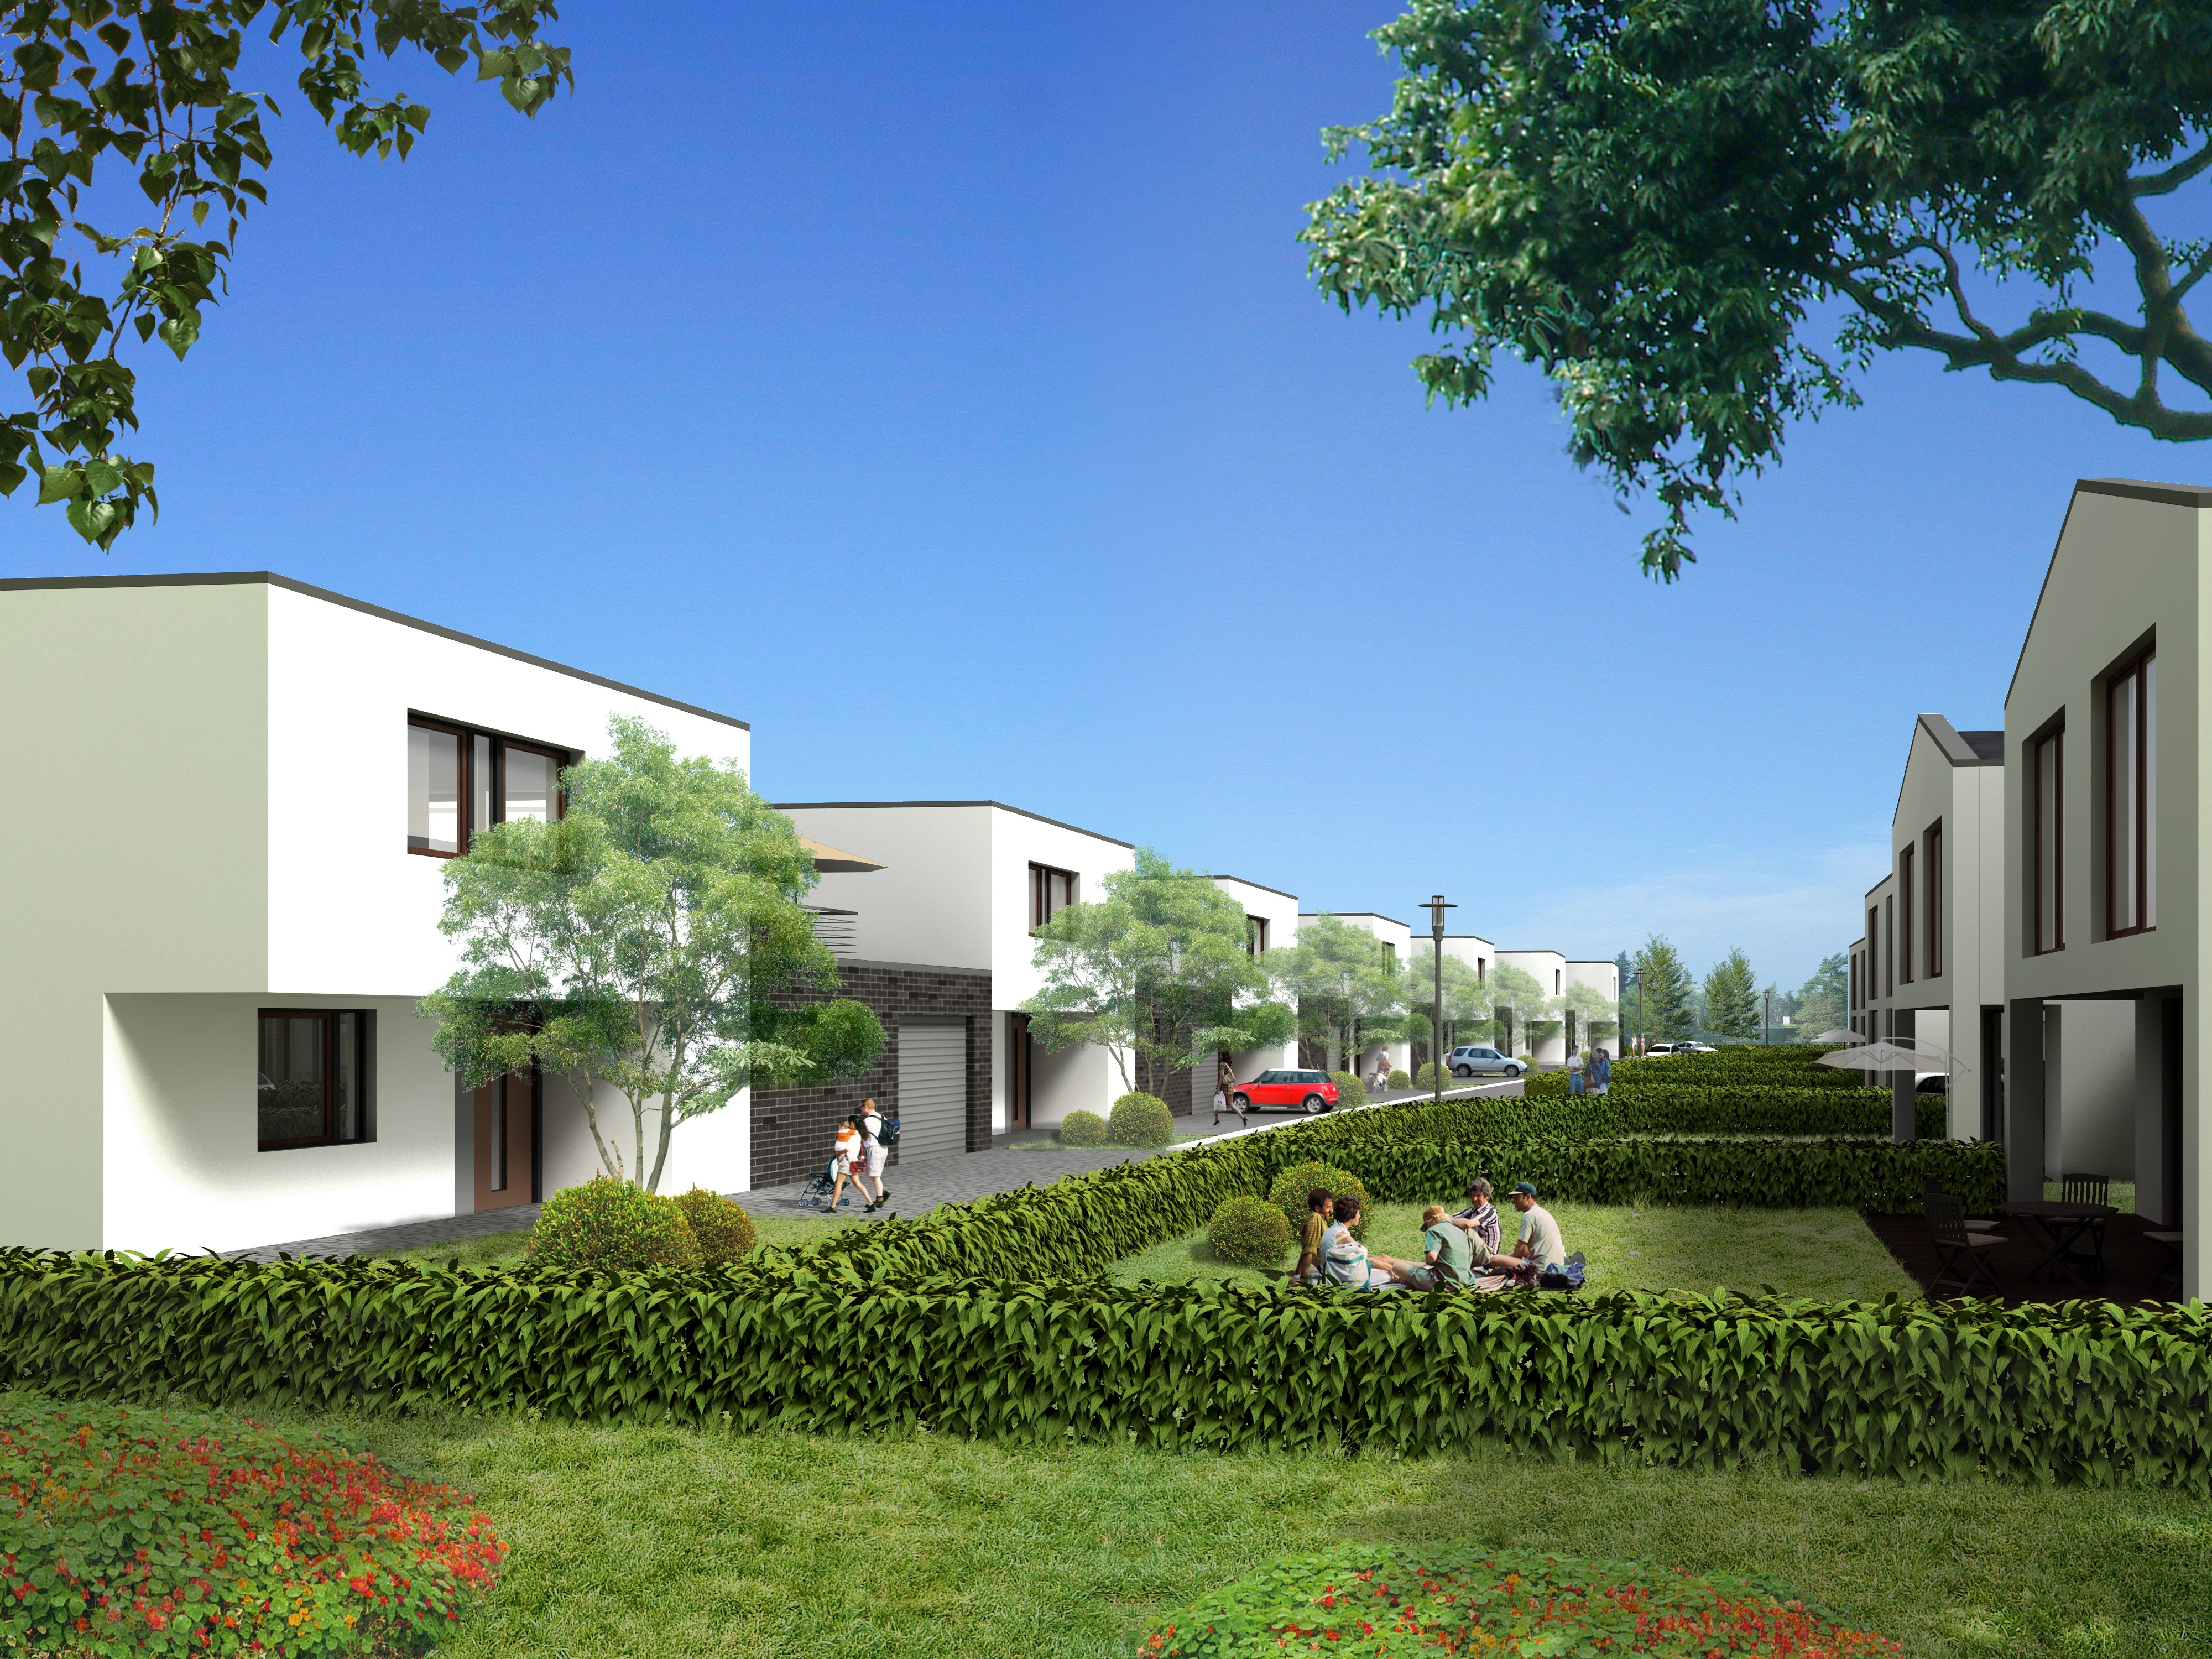
landscape, architecture, lawn, villa, mansion, house, building, home, suburb, backyard, facade, property, professional, garden, courtyard, campus, estate, yard, condominium, neighbourhood, real estate, visualization, cgi, rendering, visualization 3d, residential area, landscape architect, architectural visualization, semi detached house